Maruševec Castle

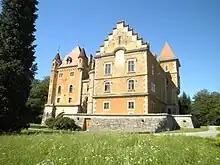
Maruševec Castle

Maruševec is a castle located in the municipality of the same name within Varaždin County, Croatia. The castle dates back to 1547.